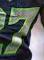
Number: 7